Guayabera

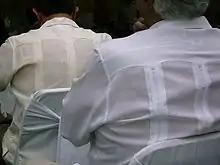
Two guayaberas seen from the back, showing the "alforza" pleats and the Western-style yoke

The guayabera is a men's summer shirt, worn outside the trousers, distinguished by two columns of closely sewn pleats running the length of the front and back of the shirt. Typically made of linen, silk, or cotton, and appropriate for hot and/or humid weather, guayaberas are popular in Colombia, Mexico, Central America, the Caribbean (especially Cuba, the Dominican Republic, Panama, Haiti, and Puerto Rico), South America, Southeast Asia (exactly in the Philippines), Spain (specifically Andalucia and the Canary Islands), and Portugal.